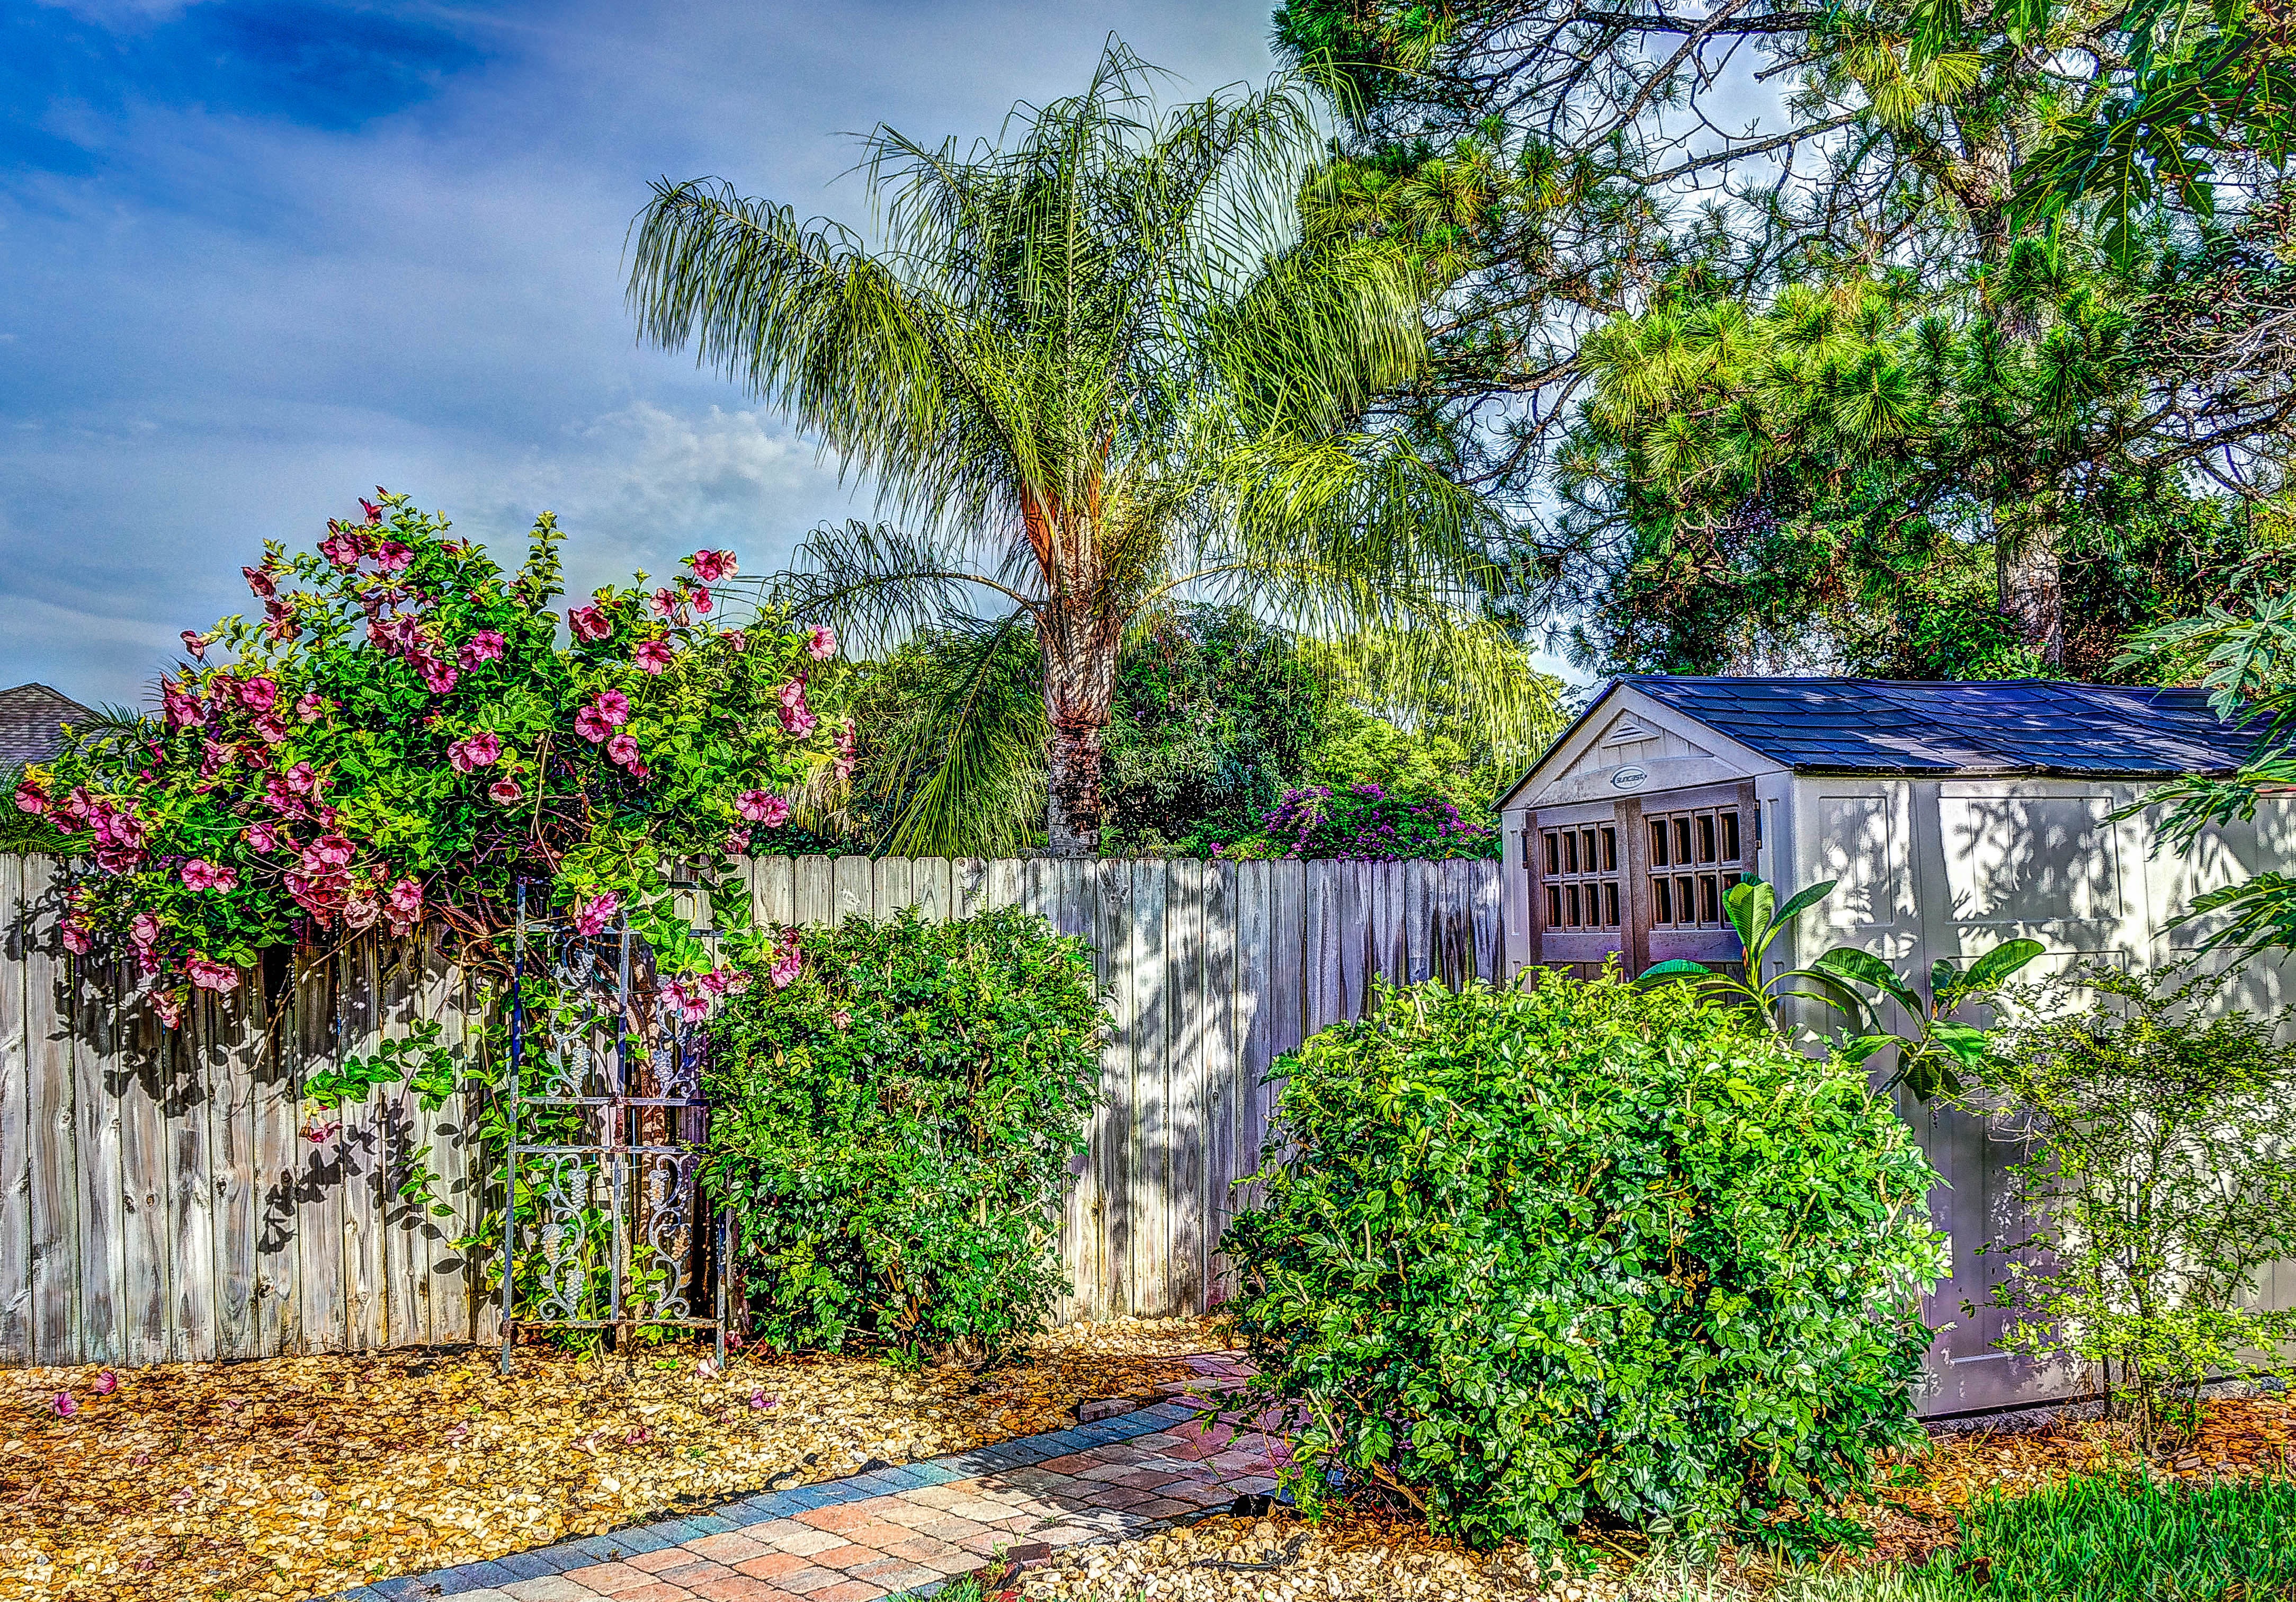
landscape, tree, nature, fence, sky, countryside, house, flower, shed, cottage, scenery, backyard, botany, garden, flora, flowers, outside, hdr, clouds, shrub, plantation, estate, yard, real estate, wooden shed, outdoor structure, arecales